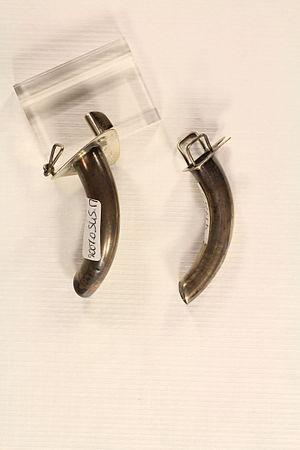
Canule utilisée dans les domaines oto-rhino-laryngologie
Une canule est un petit tube constitué en matière plastique, en métal, quelquefois en caoutchouc, droit ou recourbé, permettant le passage de l'air ou d'un liquide à travers un orifice, naturel ou obtenu après intervention chirurgicale.